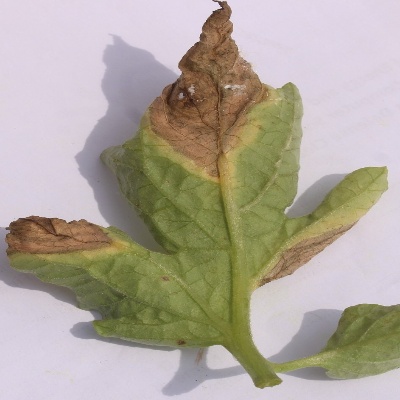
Crop: Tomato
Condition: verticulium wilt